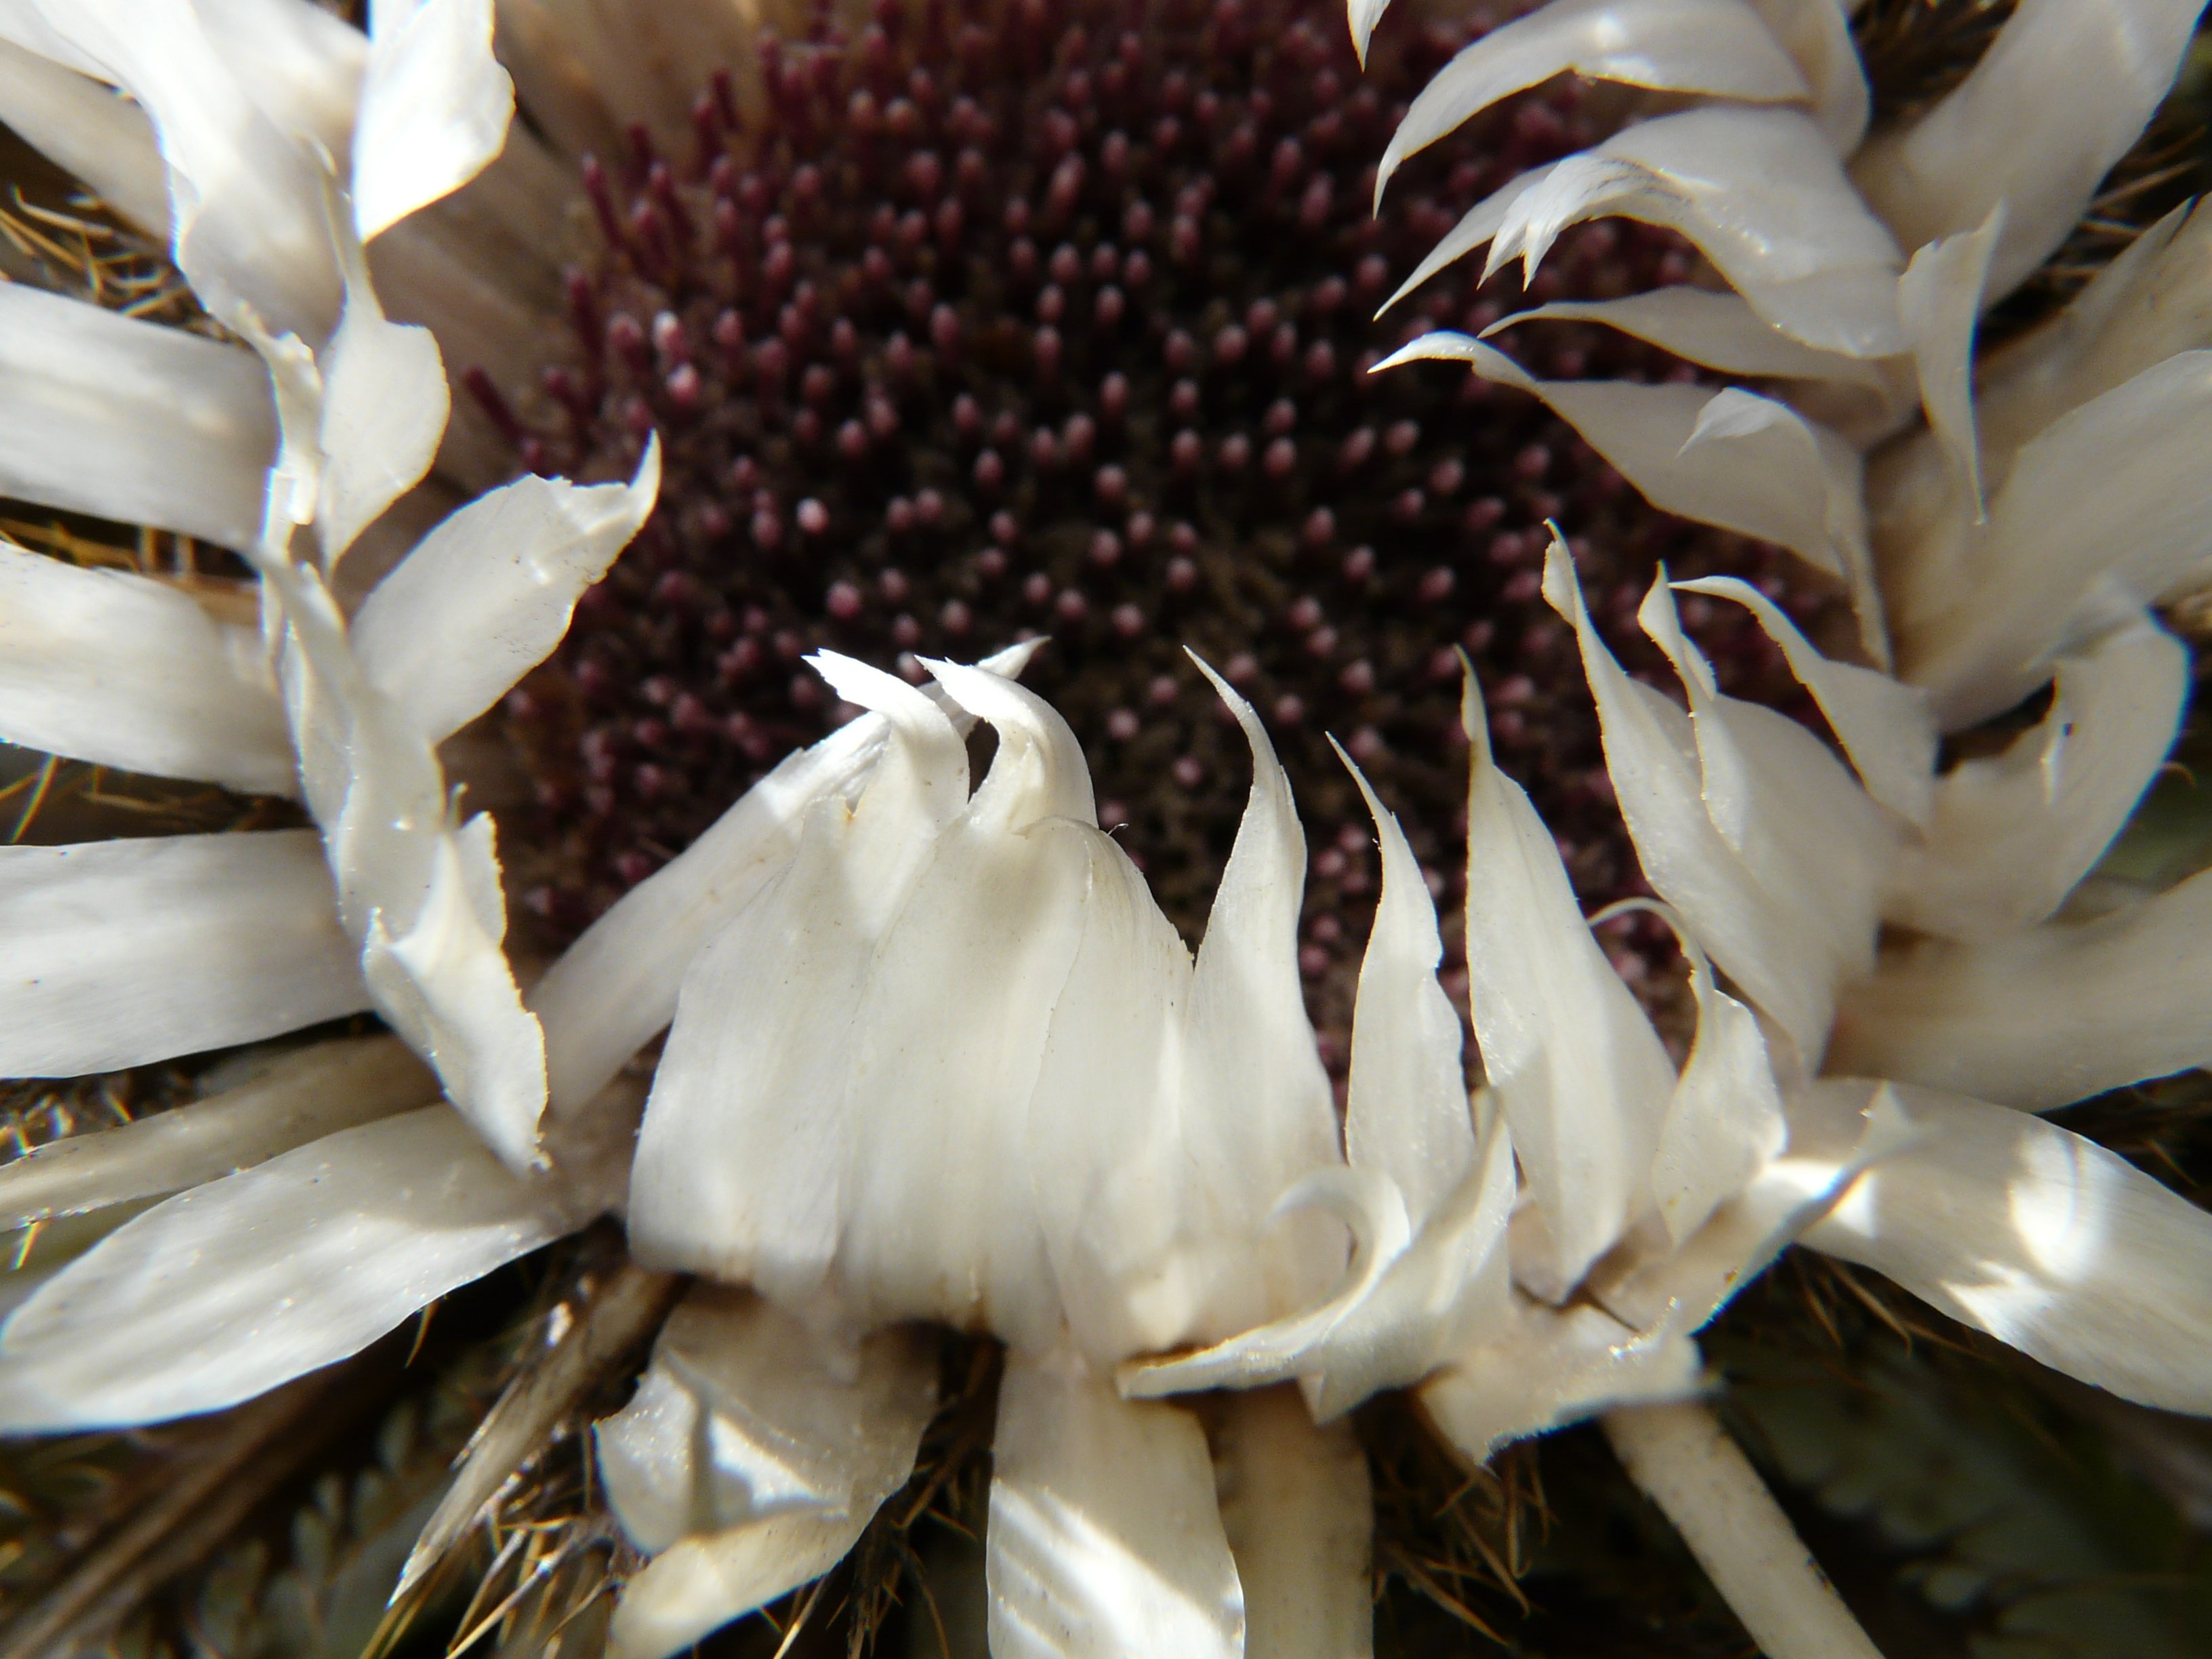
blossom, prickly, plant, flower, bloom, food, produce, vegetable, flora, close up, coconut, thistle, silver thistle, macro photography, flowering plant, spiny, daisy family, carlina acaulis, oyster mushroom, land plant